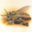
Label: bee